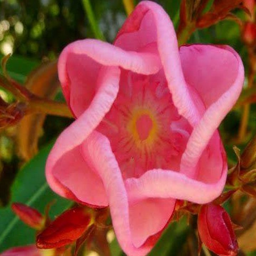
this flower is for you !